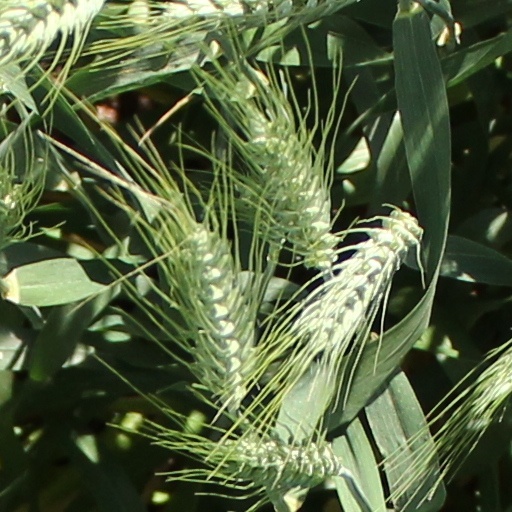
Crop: wheat